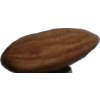
Label: almonds